Choi Myung-gil

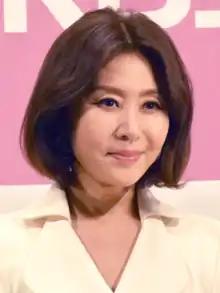
Choi in 2019

Choi Myung-gil (born November 11, 1962) is a South Korean actress. Choi received several Best Actress awards for her portrayal of a proprietress who rents out her comic book shop as an overnight shelter in the 1994 film "Rosy Life" (also known as "La Vie en Rose"). She has also starred in numerous television dramas, notably "Marriage" (1993), "Tears of the Dragon" (1996), "Empress Myeongseong" (2001), and "Again, My Love" (2009).